Karaweik

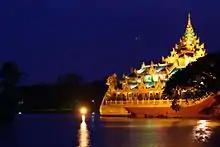
Karaweik at night time

The structure commissioned by General Ne Win, who was inspired by a Burmese pavilion displayed at the Expo '70 in Osaka, which in turn was modeled after the "Pyigyimon" royal barge used by Mandalay’s royal court.